Give Love

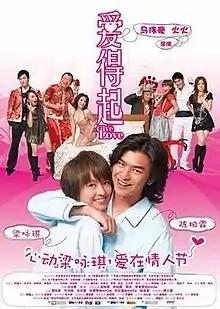

Give Love is a 2009 Hong Kong romantic comedy film directed by Lee Ka Wing and Joe Ma.